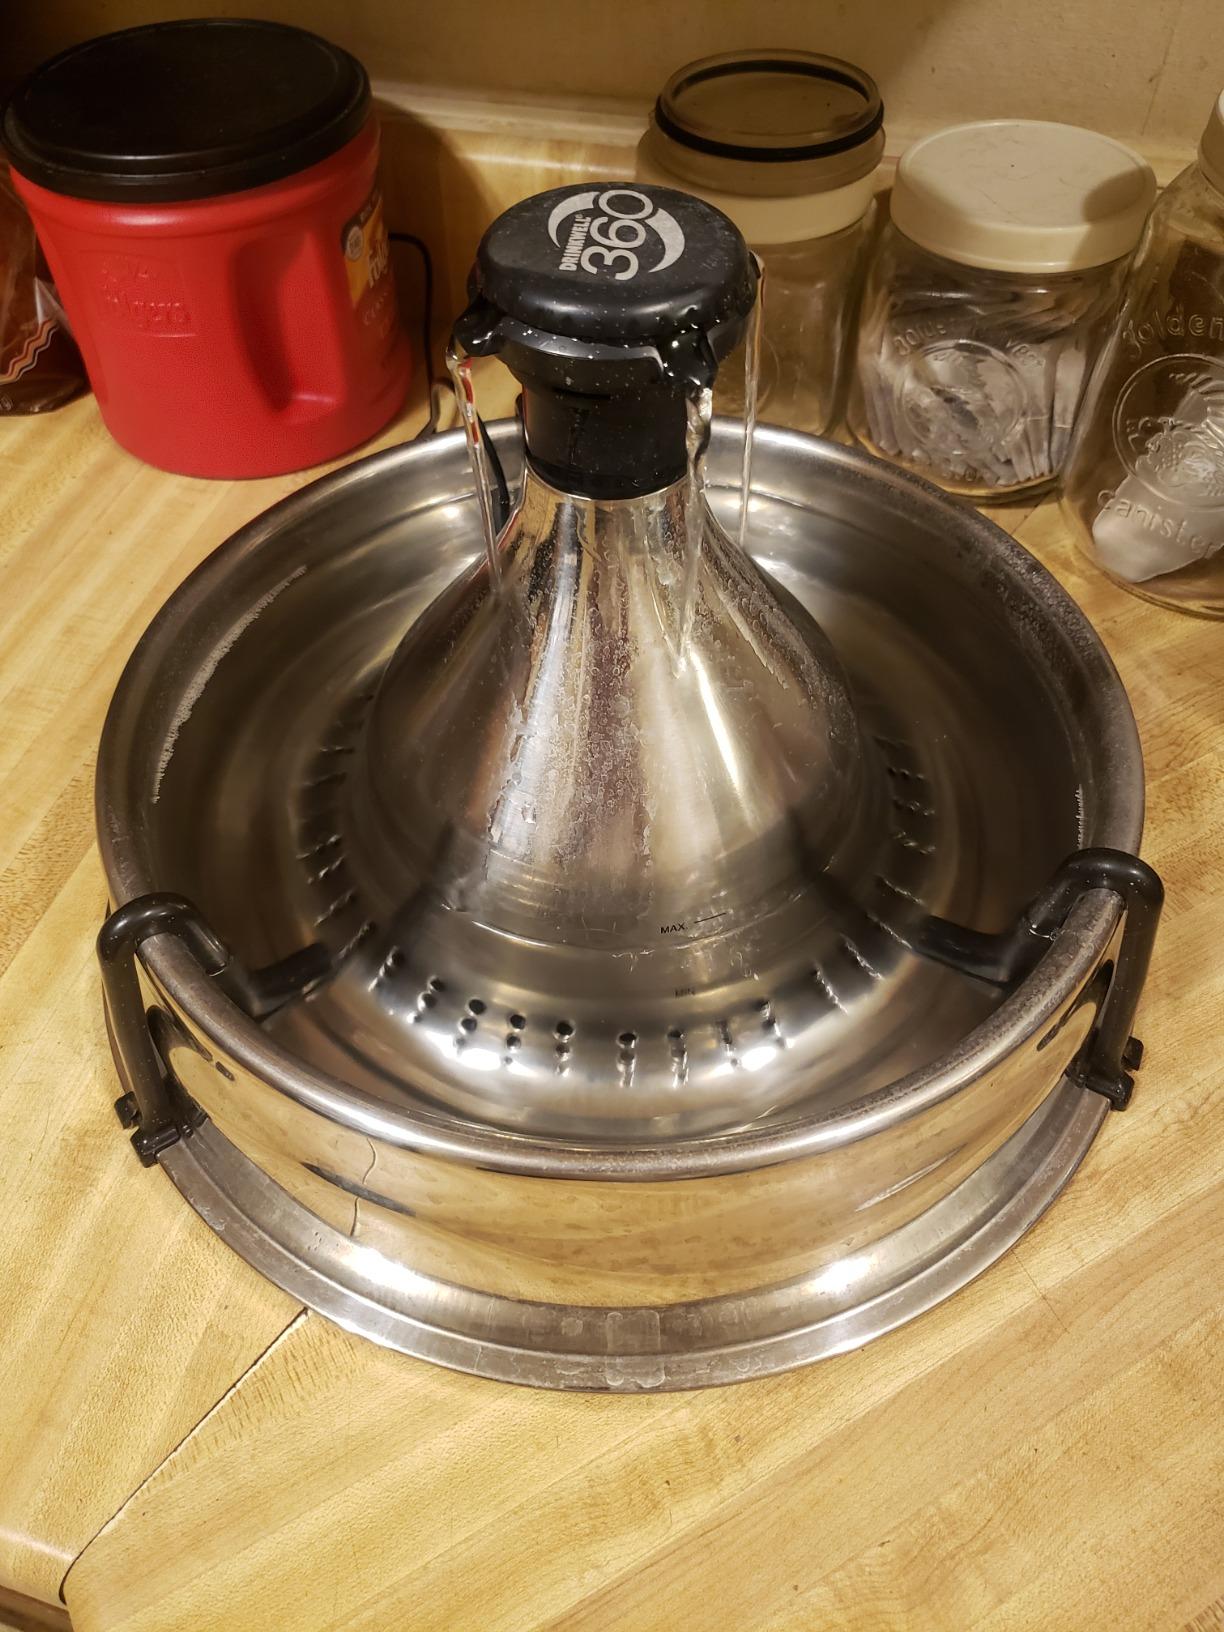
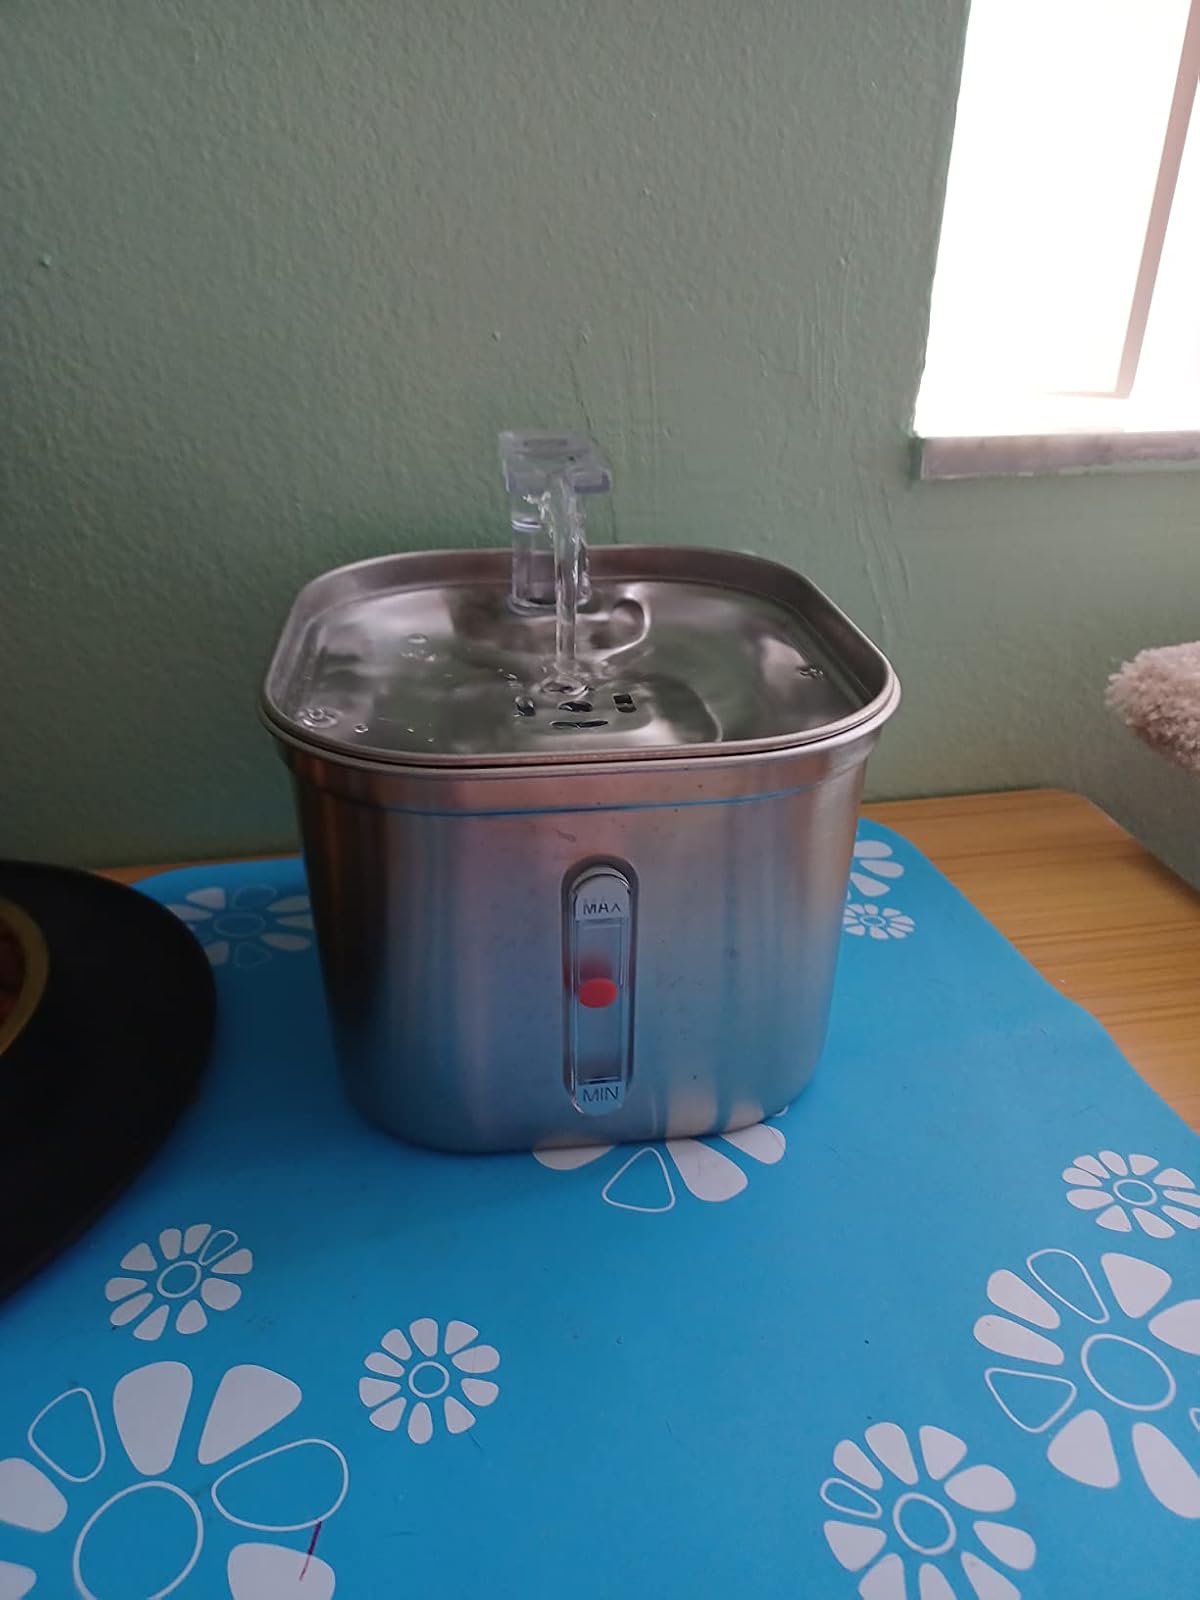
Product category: items_bowl
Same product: no